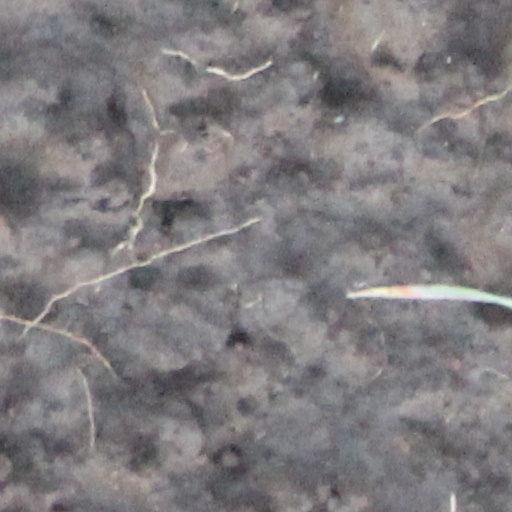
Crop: wheat